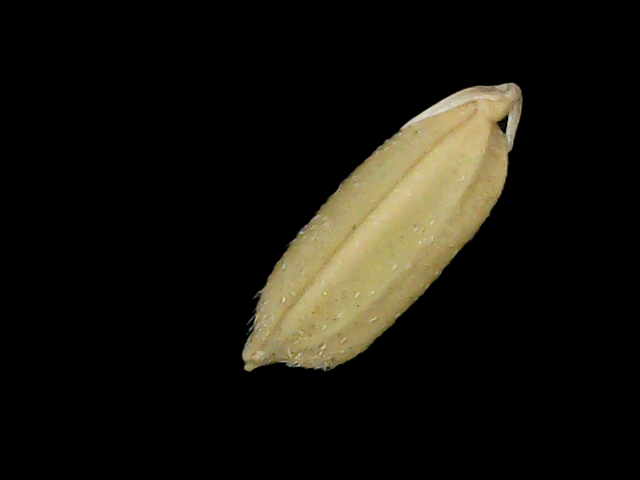
Rice variety: Bd52